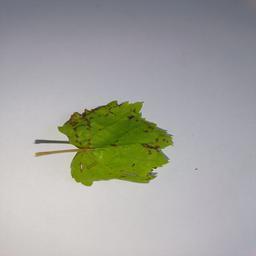
Label: Bacterial Leaf Spot